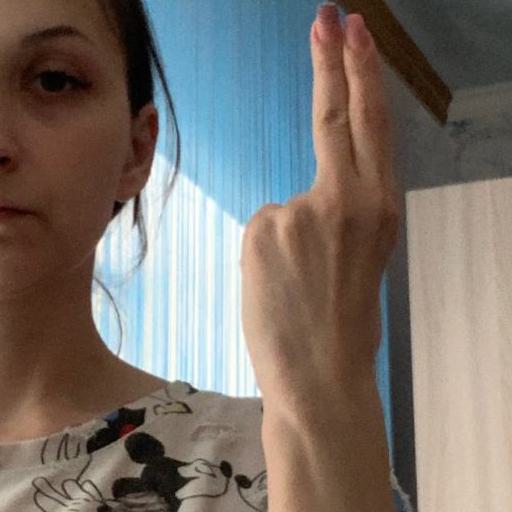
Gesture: two_up_inverted